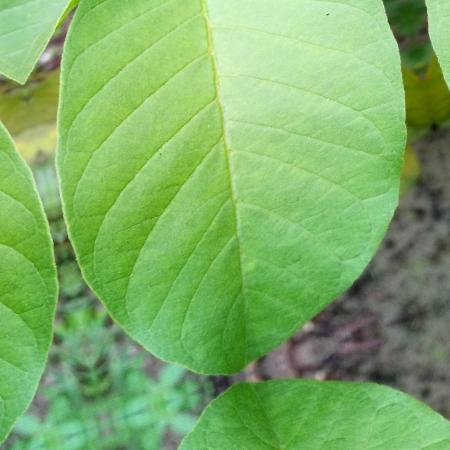
Label: Disease Free